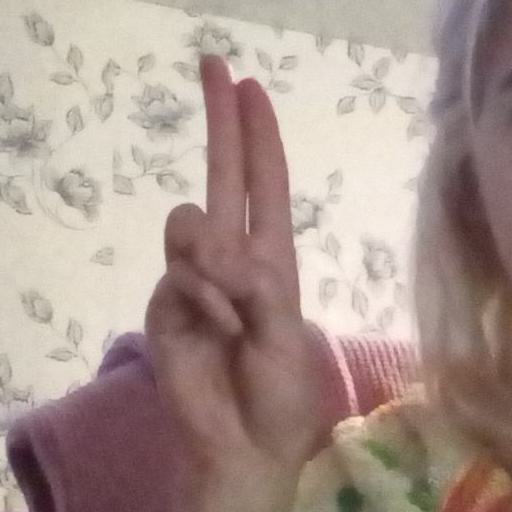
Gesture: two_up